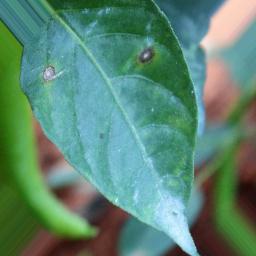
Label: cercospora